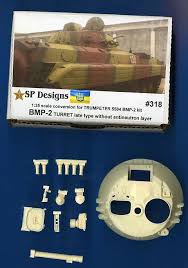
Label: BMP-2